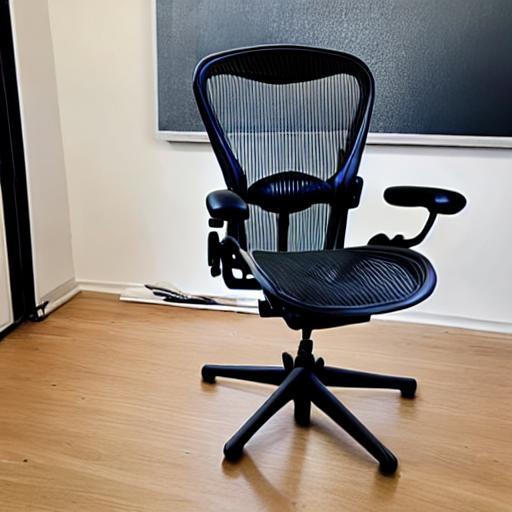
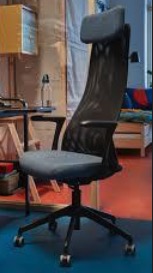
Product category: items_chair
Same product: no